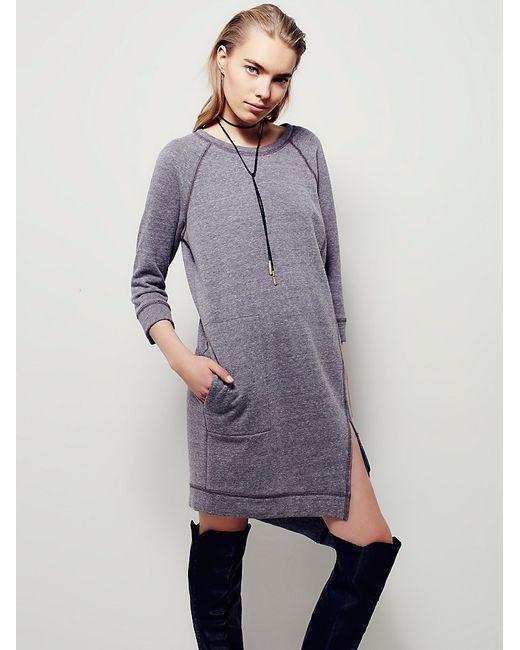
Kleiderpullover, knielang, graue Farbe, lange Ärmel, Fronttaschen, ideal für informelle Veranstaltungen